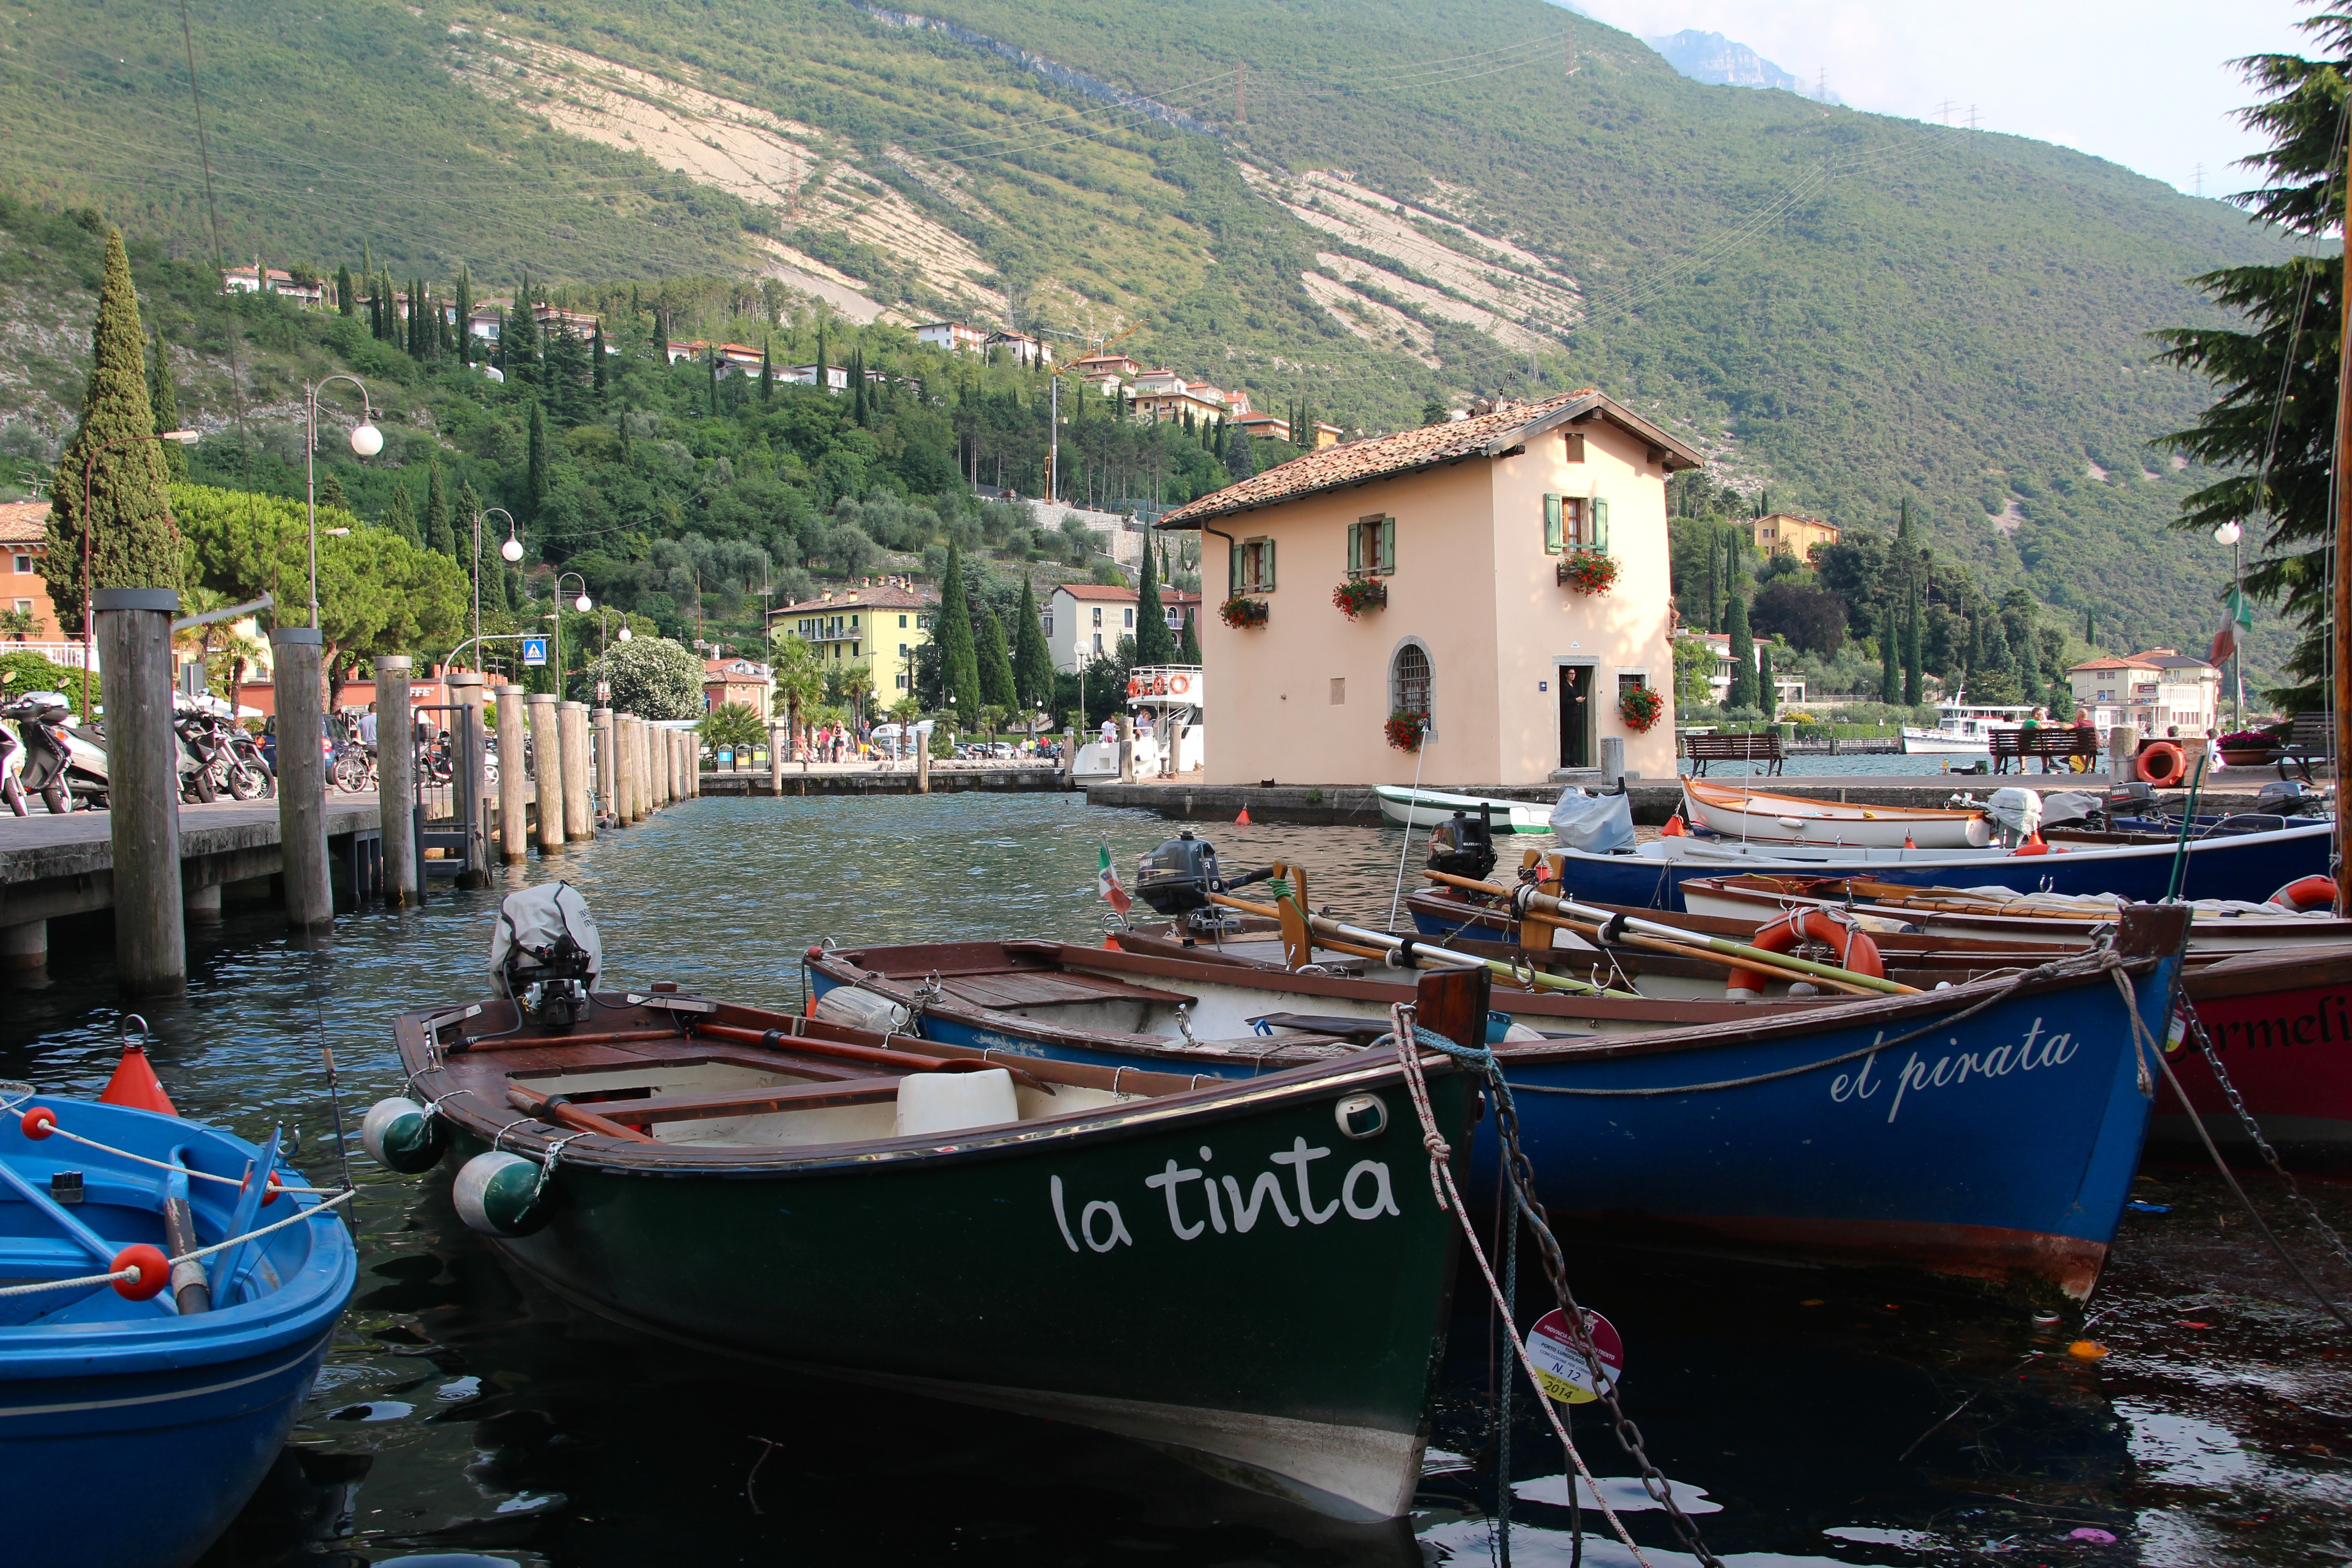
sea, dock, boat, river, vacation, vehicle, bay, italy, harbor, port, tourism, waterway, boating, boats, watercraft, torbole, boats in the harbor, watercraft rowing